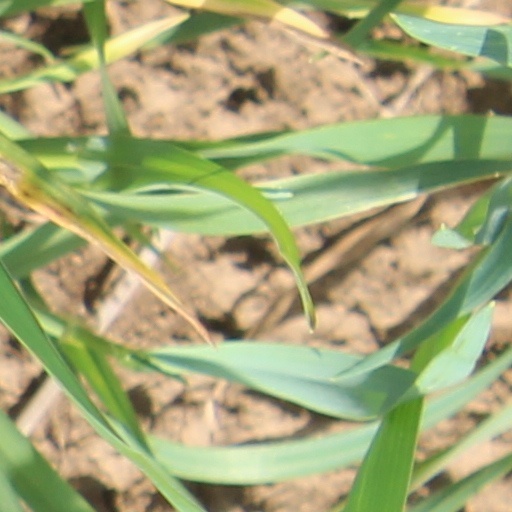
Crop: wheat